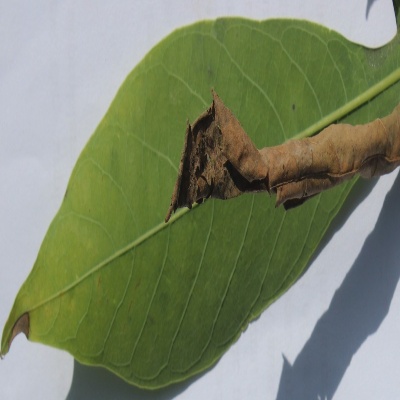
Crop: Cassava
Condition: bacterial blight